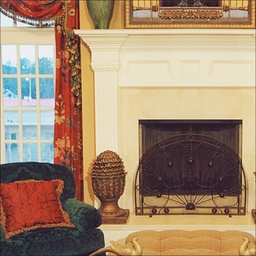
Room type: livingroom